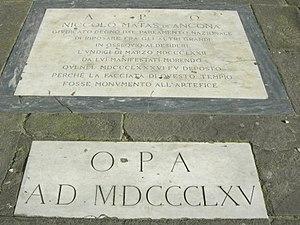
Niccolò Matas est un architecte italien du XIXᵉ siècle surtout actif en Toscane.